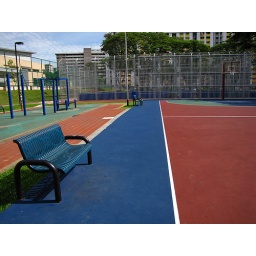
This was a chair looking over the basket basketball court